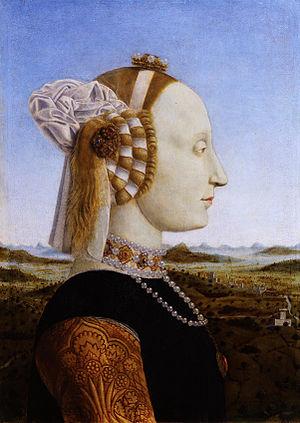
Battista Sforza, née en 1446 à Pesaro et morte le 7 juillet 1472 à Gubbio, est la première fille légitime née du mariage d'Alessandro Sforza, seigneur de Pesaro, et de Costanza de Varano. Elle est issue d'une grande famille de condottieres, maîtres du duché de Milan. Elle se maria à l'âge de 14 ans en 1460, devenant la deuxième épouse de Frédéric III de Montefeltro, duc d'Urbino.